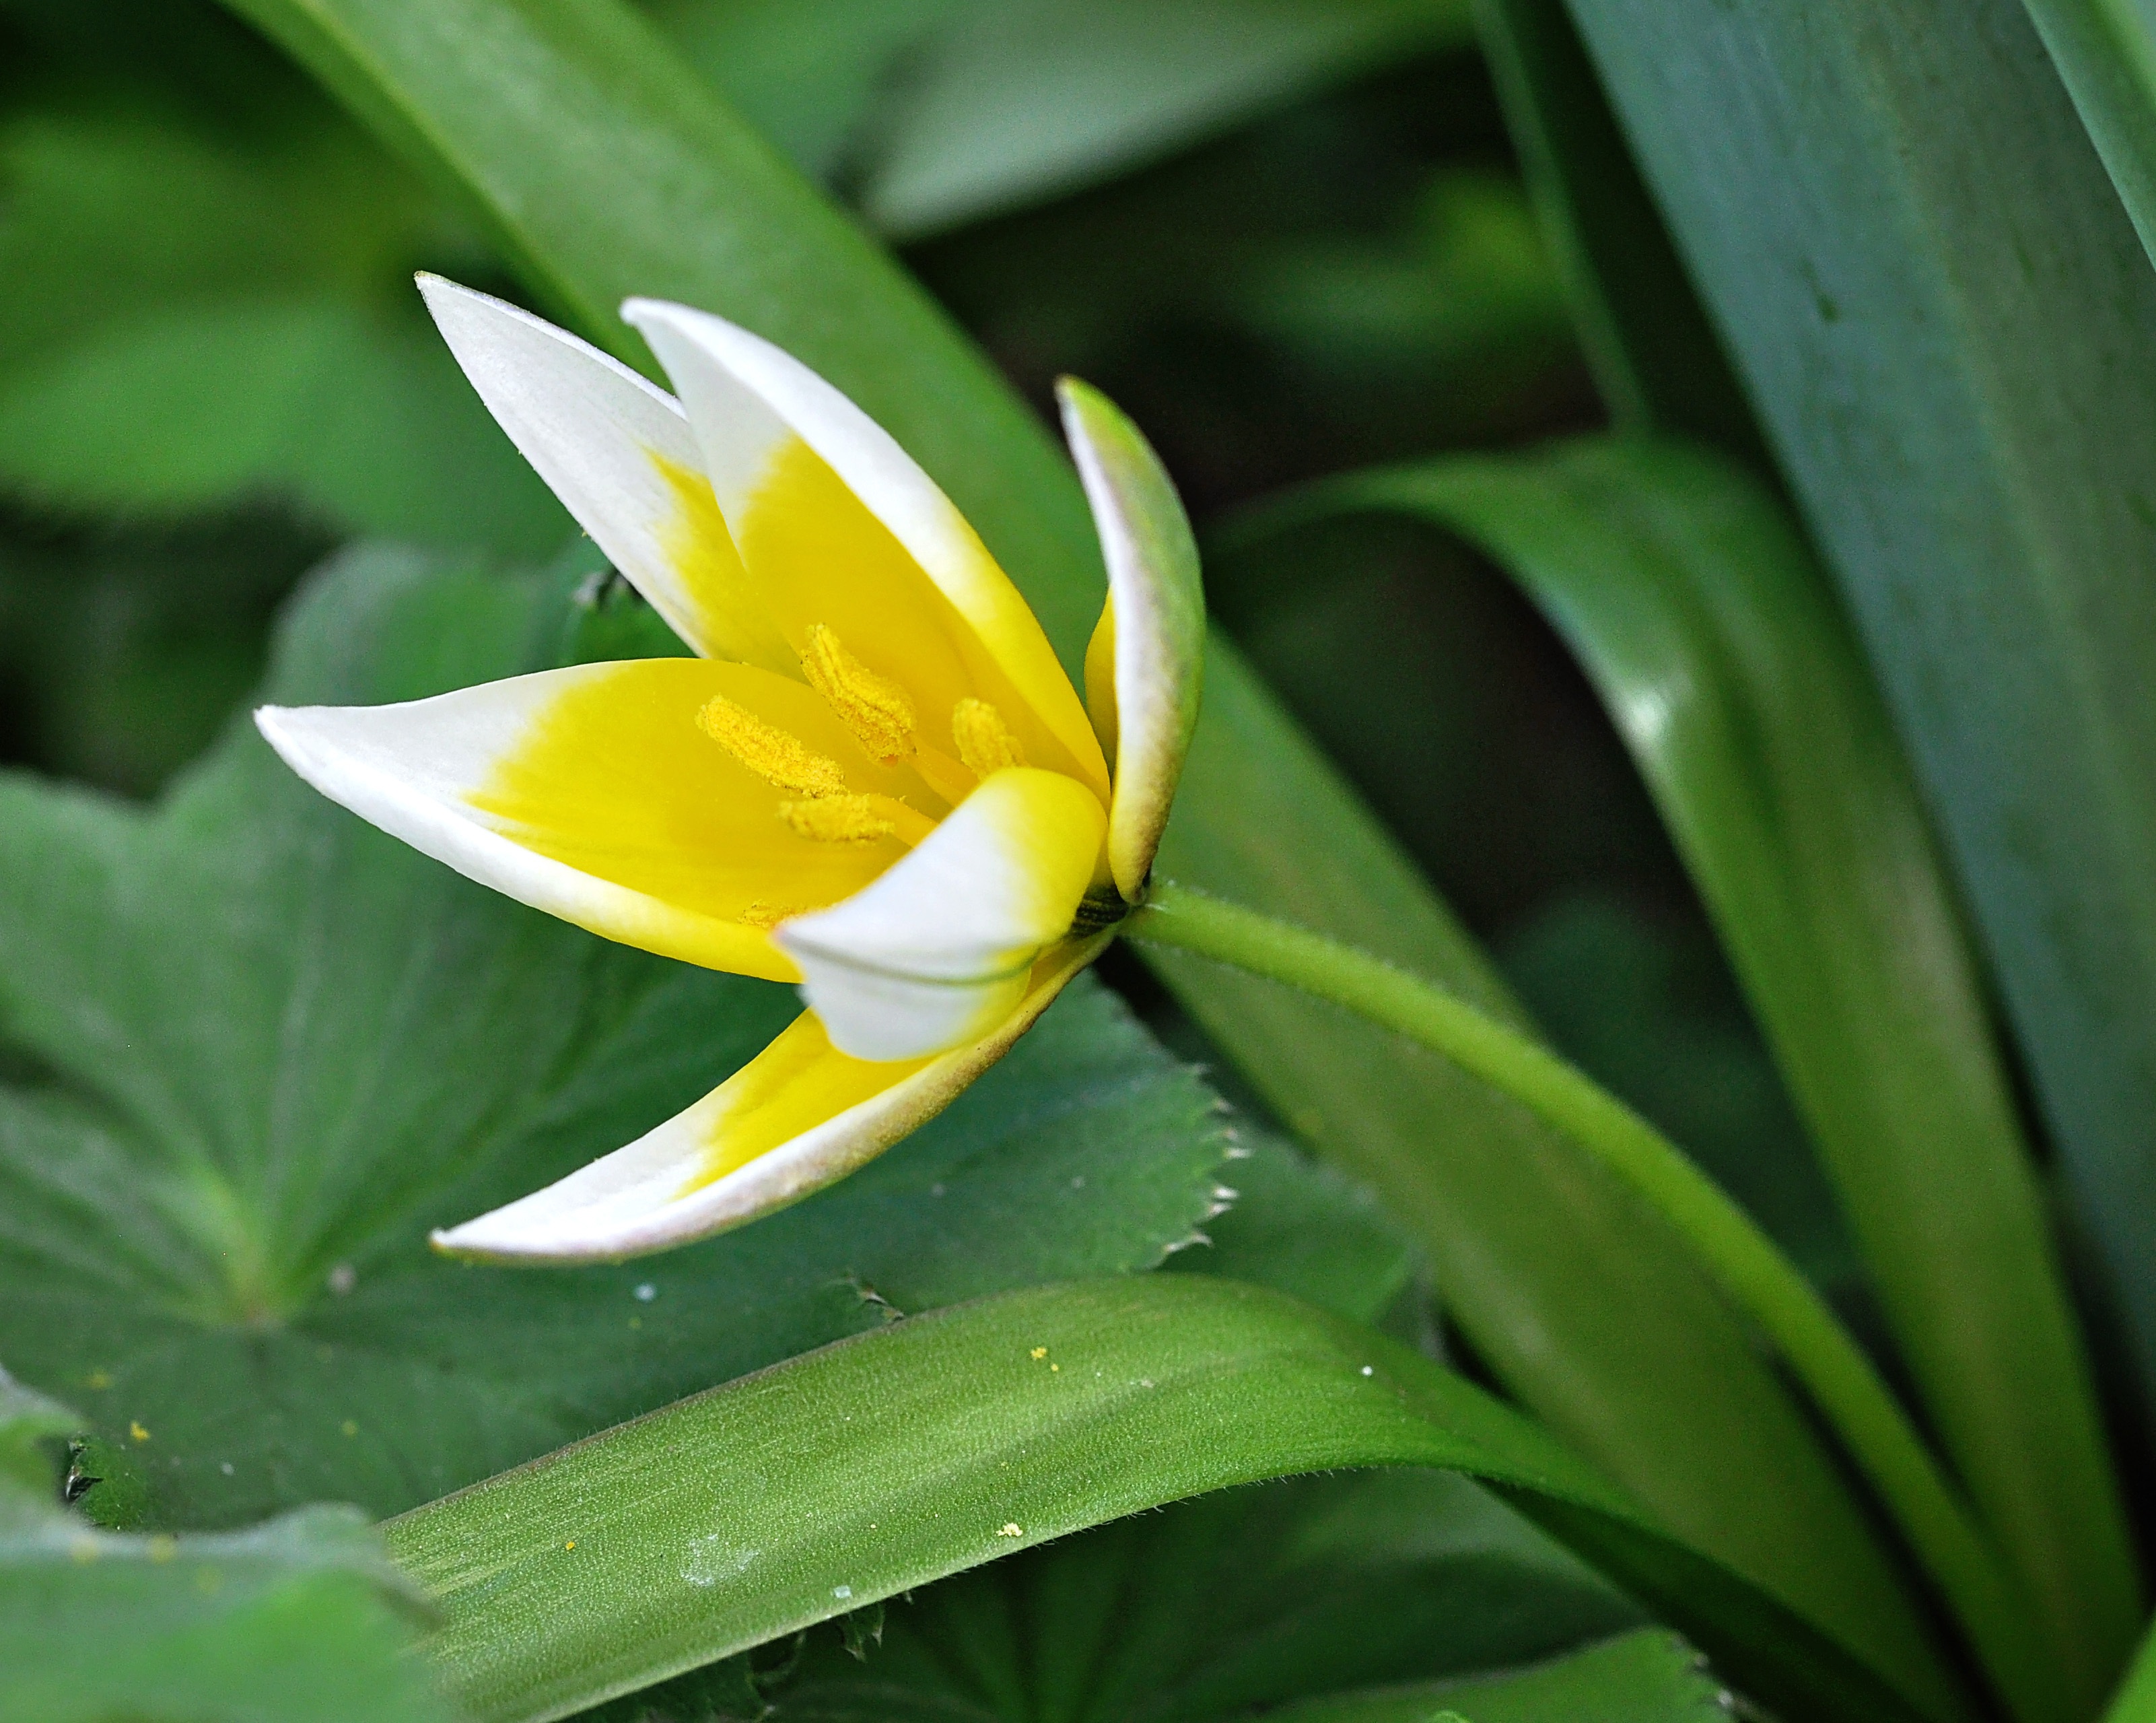
nature, blossom, plant, leaf, flower, petal, bloom, spring, green, botany, yellow, garden, close, flora, lily, spring flower, macro photography, flowering plant, yellow white, star tulip, plant stem, land plant